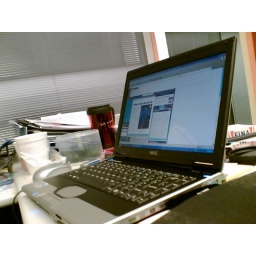
My desk in office